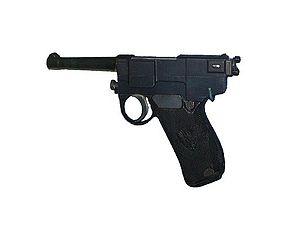
Conçu par l'ingénieur Abiel Revelli, le pistolet modèle 1910 était fabriqué par la Société sidérurgique Glisenti jusqu'en 1934.